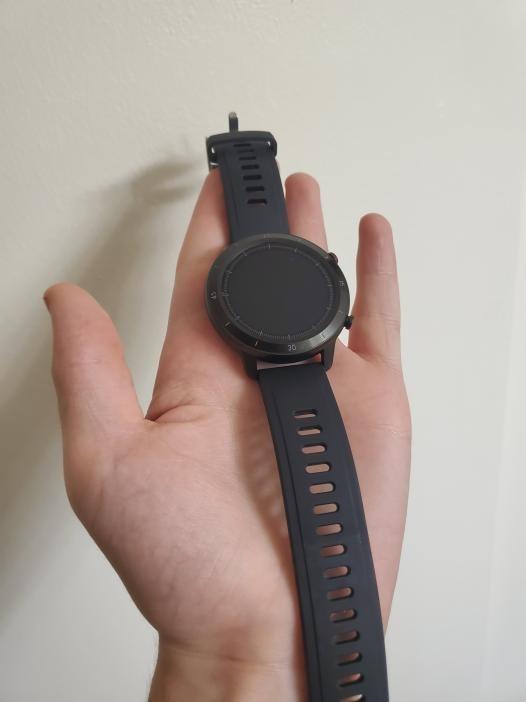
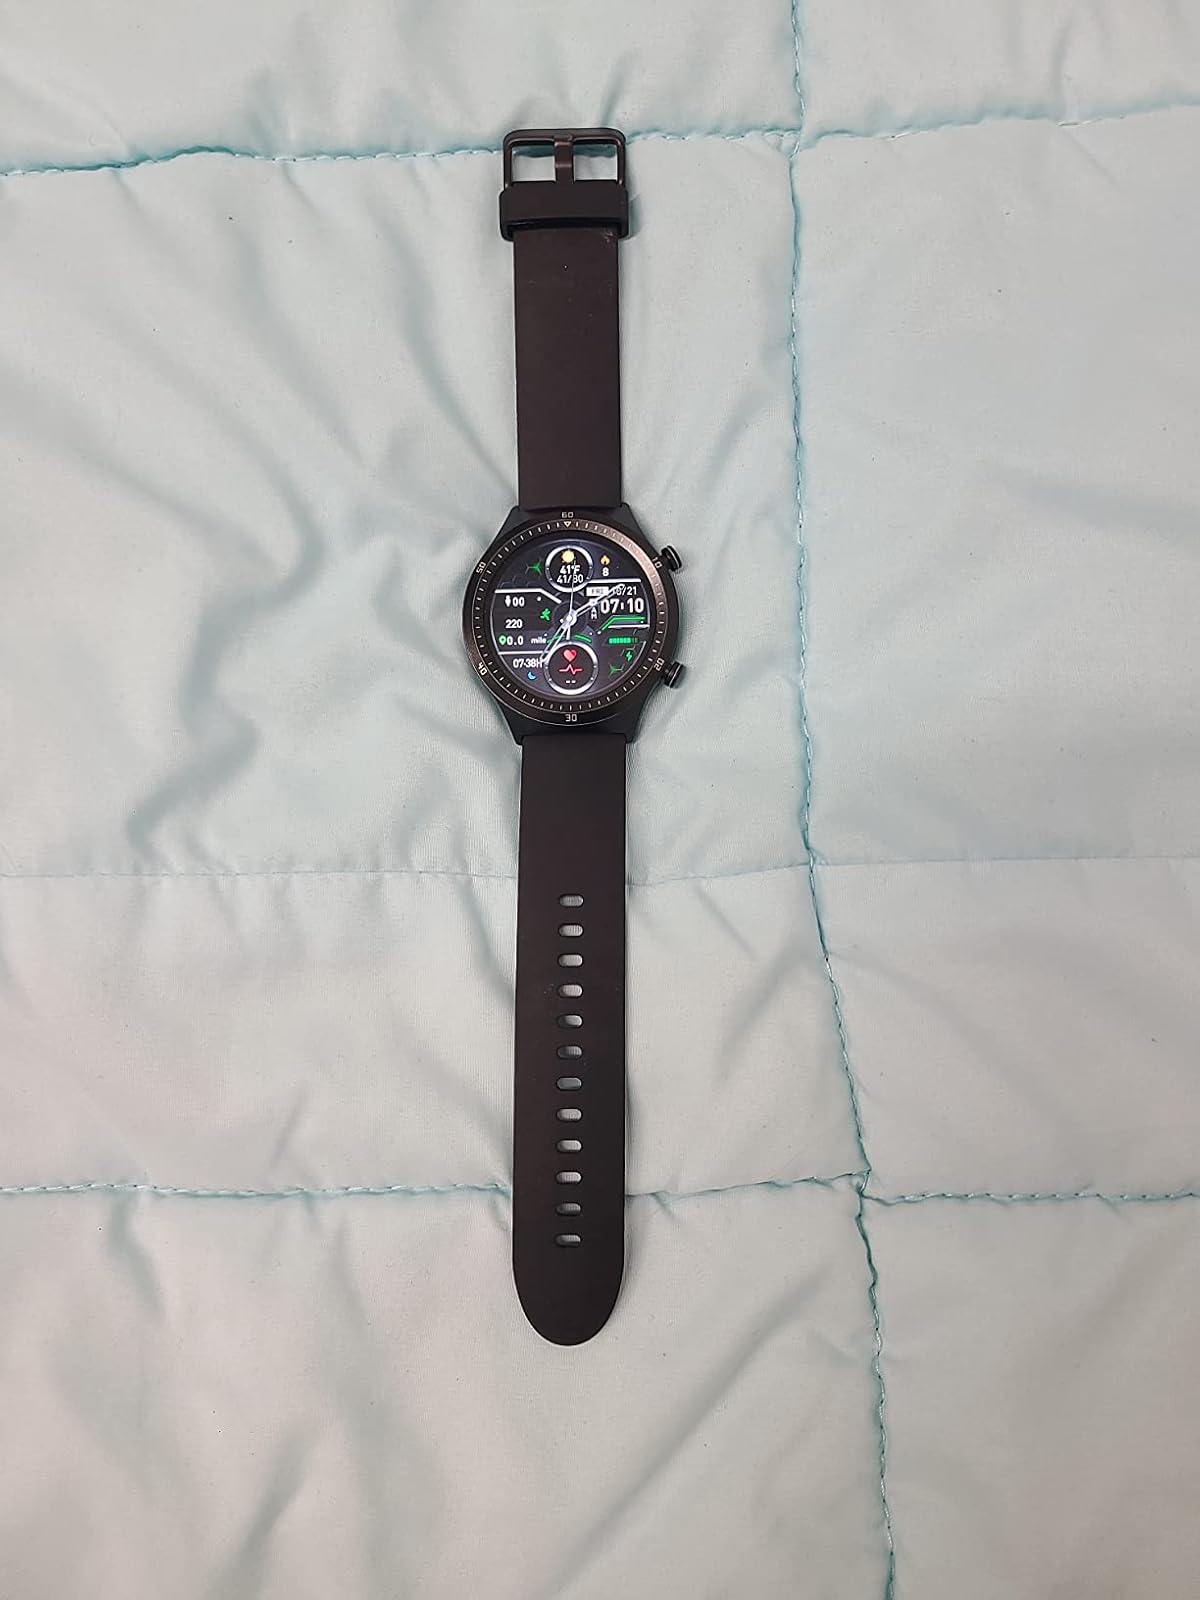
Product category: smartwatch
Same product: no